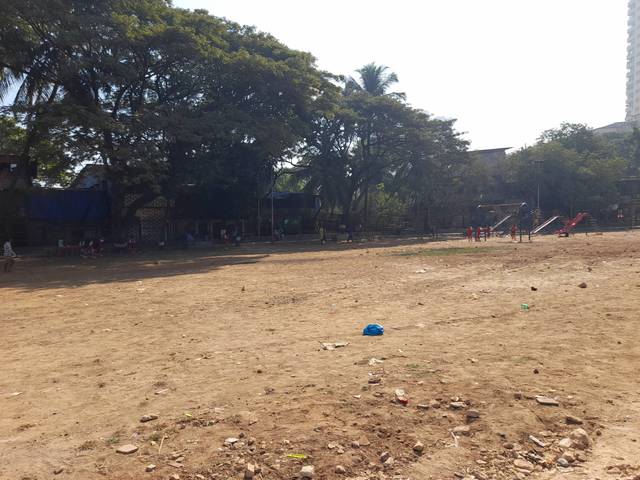
Region: India
Coordinates: 19.157, 72.836